Gulfton, Houston

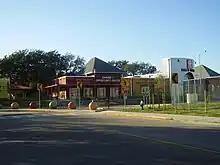
Baker-Ripley Neighborhood Center in the Southwest Management District

The Baker-Ripley Neighborhood Center, in the Southwest Management District, was scheduled to open in December 2009. The center consists of a campus with five buildings. Designed by New Orleans–based Concordia architects and landscaped by Asakura Robinson Company, the site contains a farmers market, health clinic, outdoor film venue, publicly accessible library, school, and some outdoor recreation areas. The center design incorporates architectural influences from Mexican and South American art. Rosa Gomez, an employee of Neighborhood Centers, said that the organization did not want Baker-Ripley to appear "too fancy or official looking" so as not to intimidate recent immigrants. The non-profit organization Project for Public Spaces assisted in the development of Baker-Ripley. The organizers consulted residents of Gulfton and Sharpstown on the design of the center. Susan Baker, the wife of James Baker, a former U.S. Secretary of State, organized a fundraising campaign for the center. The center offers English and computer classes. Neighborhood Centers received a United States Department of Education Promise Neighborhood planning grant, used to fund its Gulfton Promise Project, a program to guide residents from birth until they obtain careers. A 2013 "Houston Chronicle" article stated that the center had never experienced a break in incident and that the Gulfton community "embraced" it.